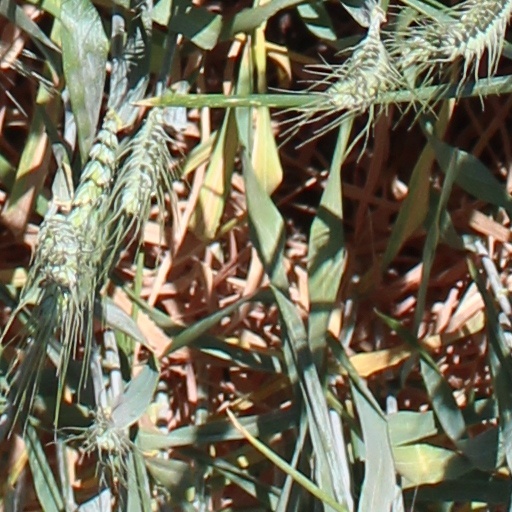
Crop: wheat